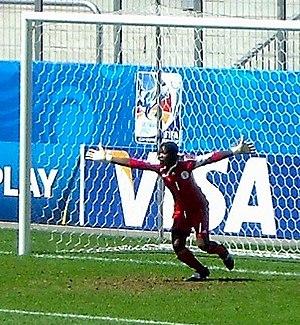
Alaba Jonathan, née le 1ᵉʳ juin 1992 à Calabar, au Nigeria, est une joueuse de football internationale nigériane.